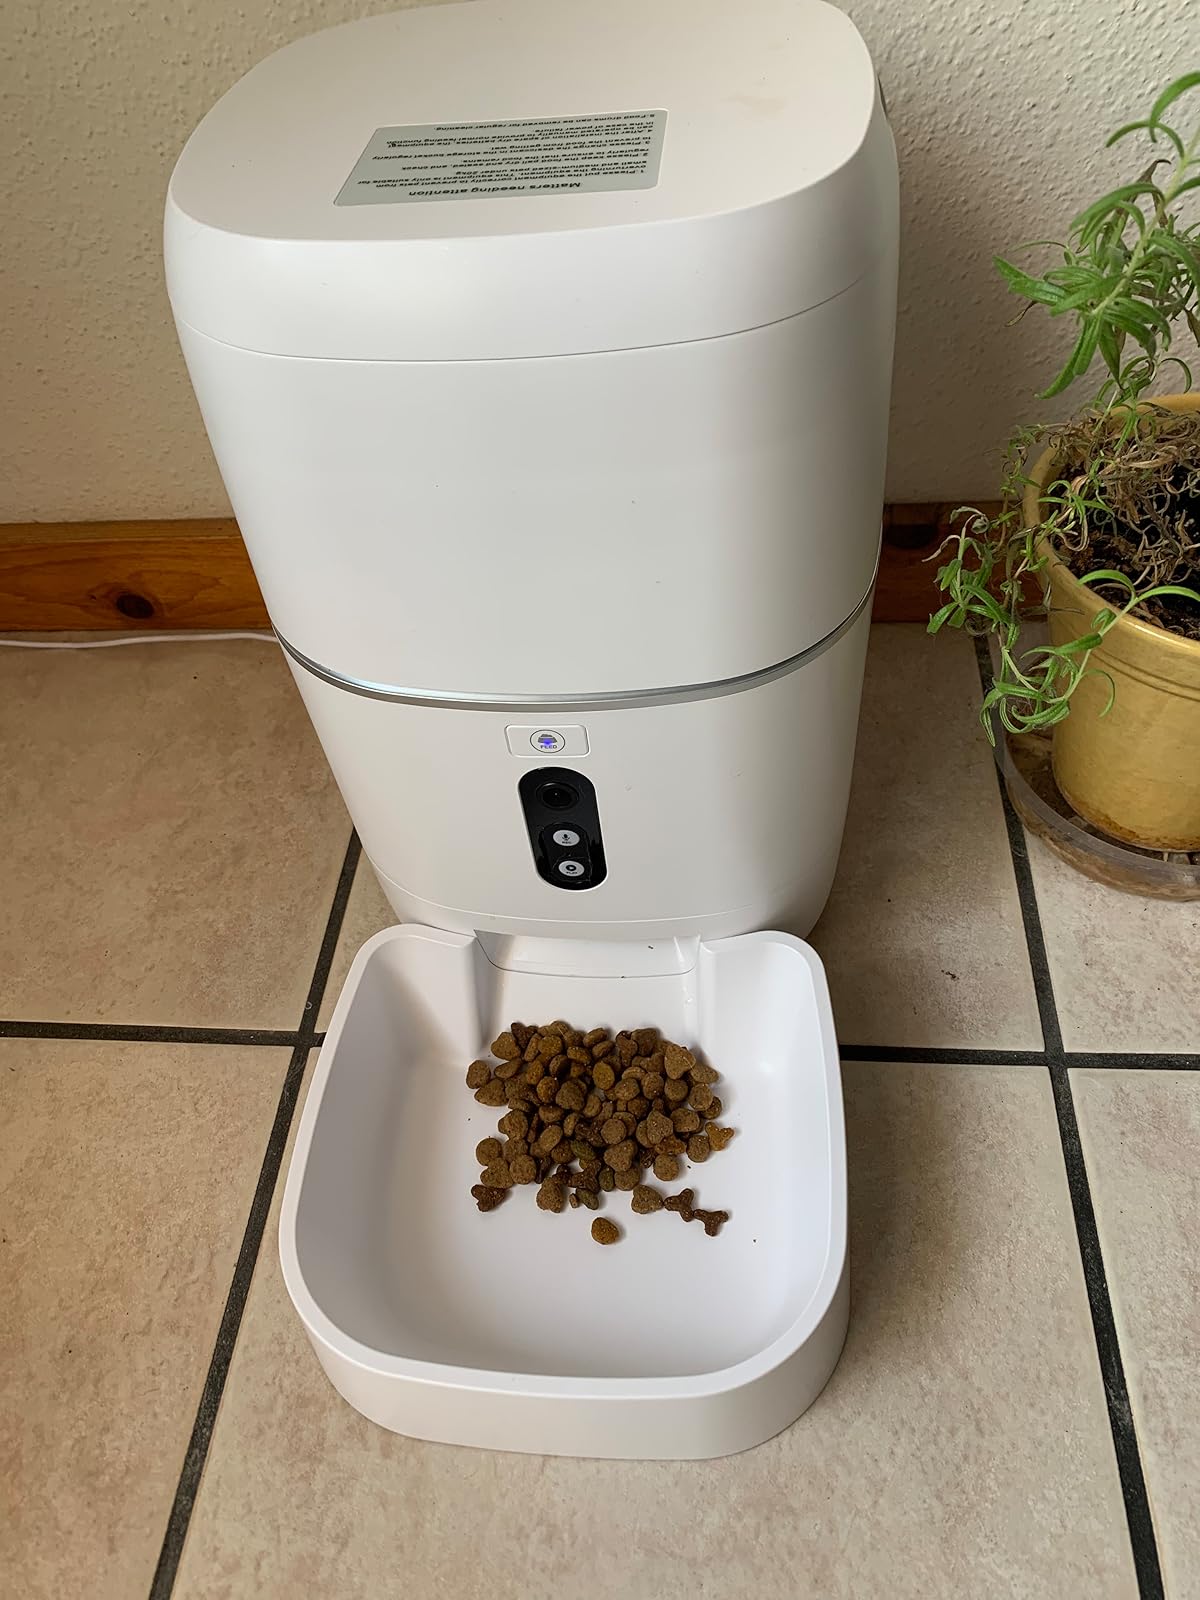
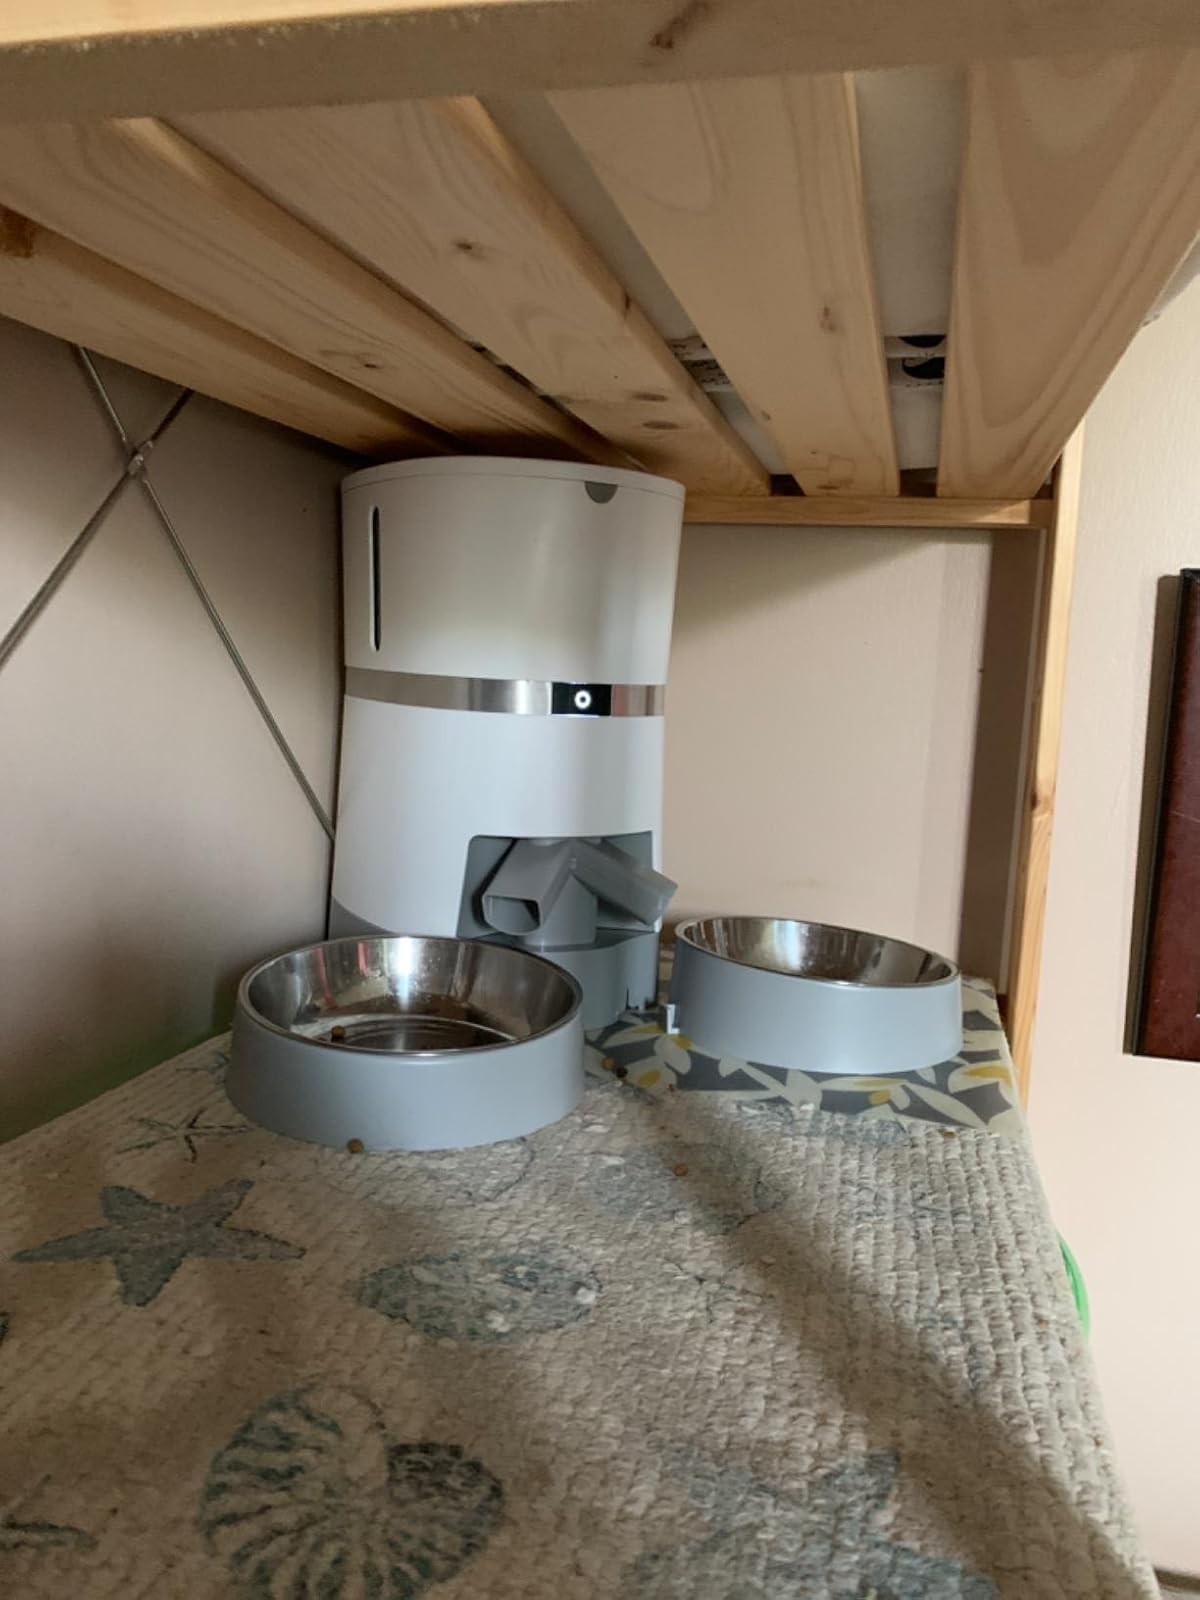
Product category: items_feeder
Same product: no